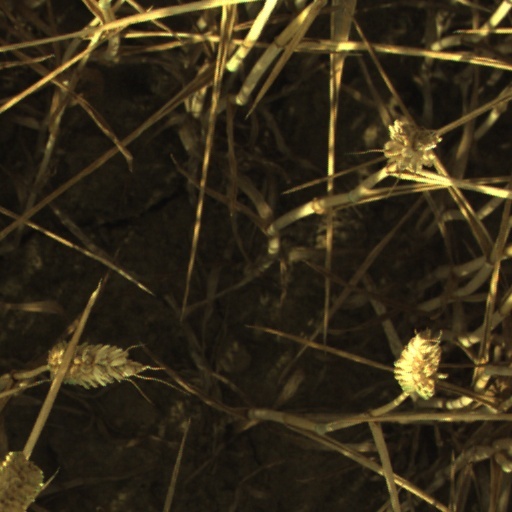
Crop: wheat